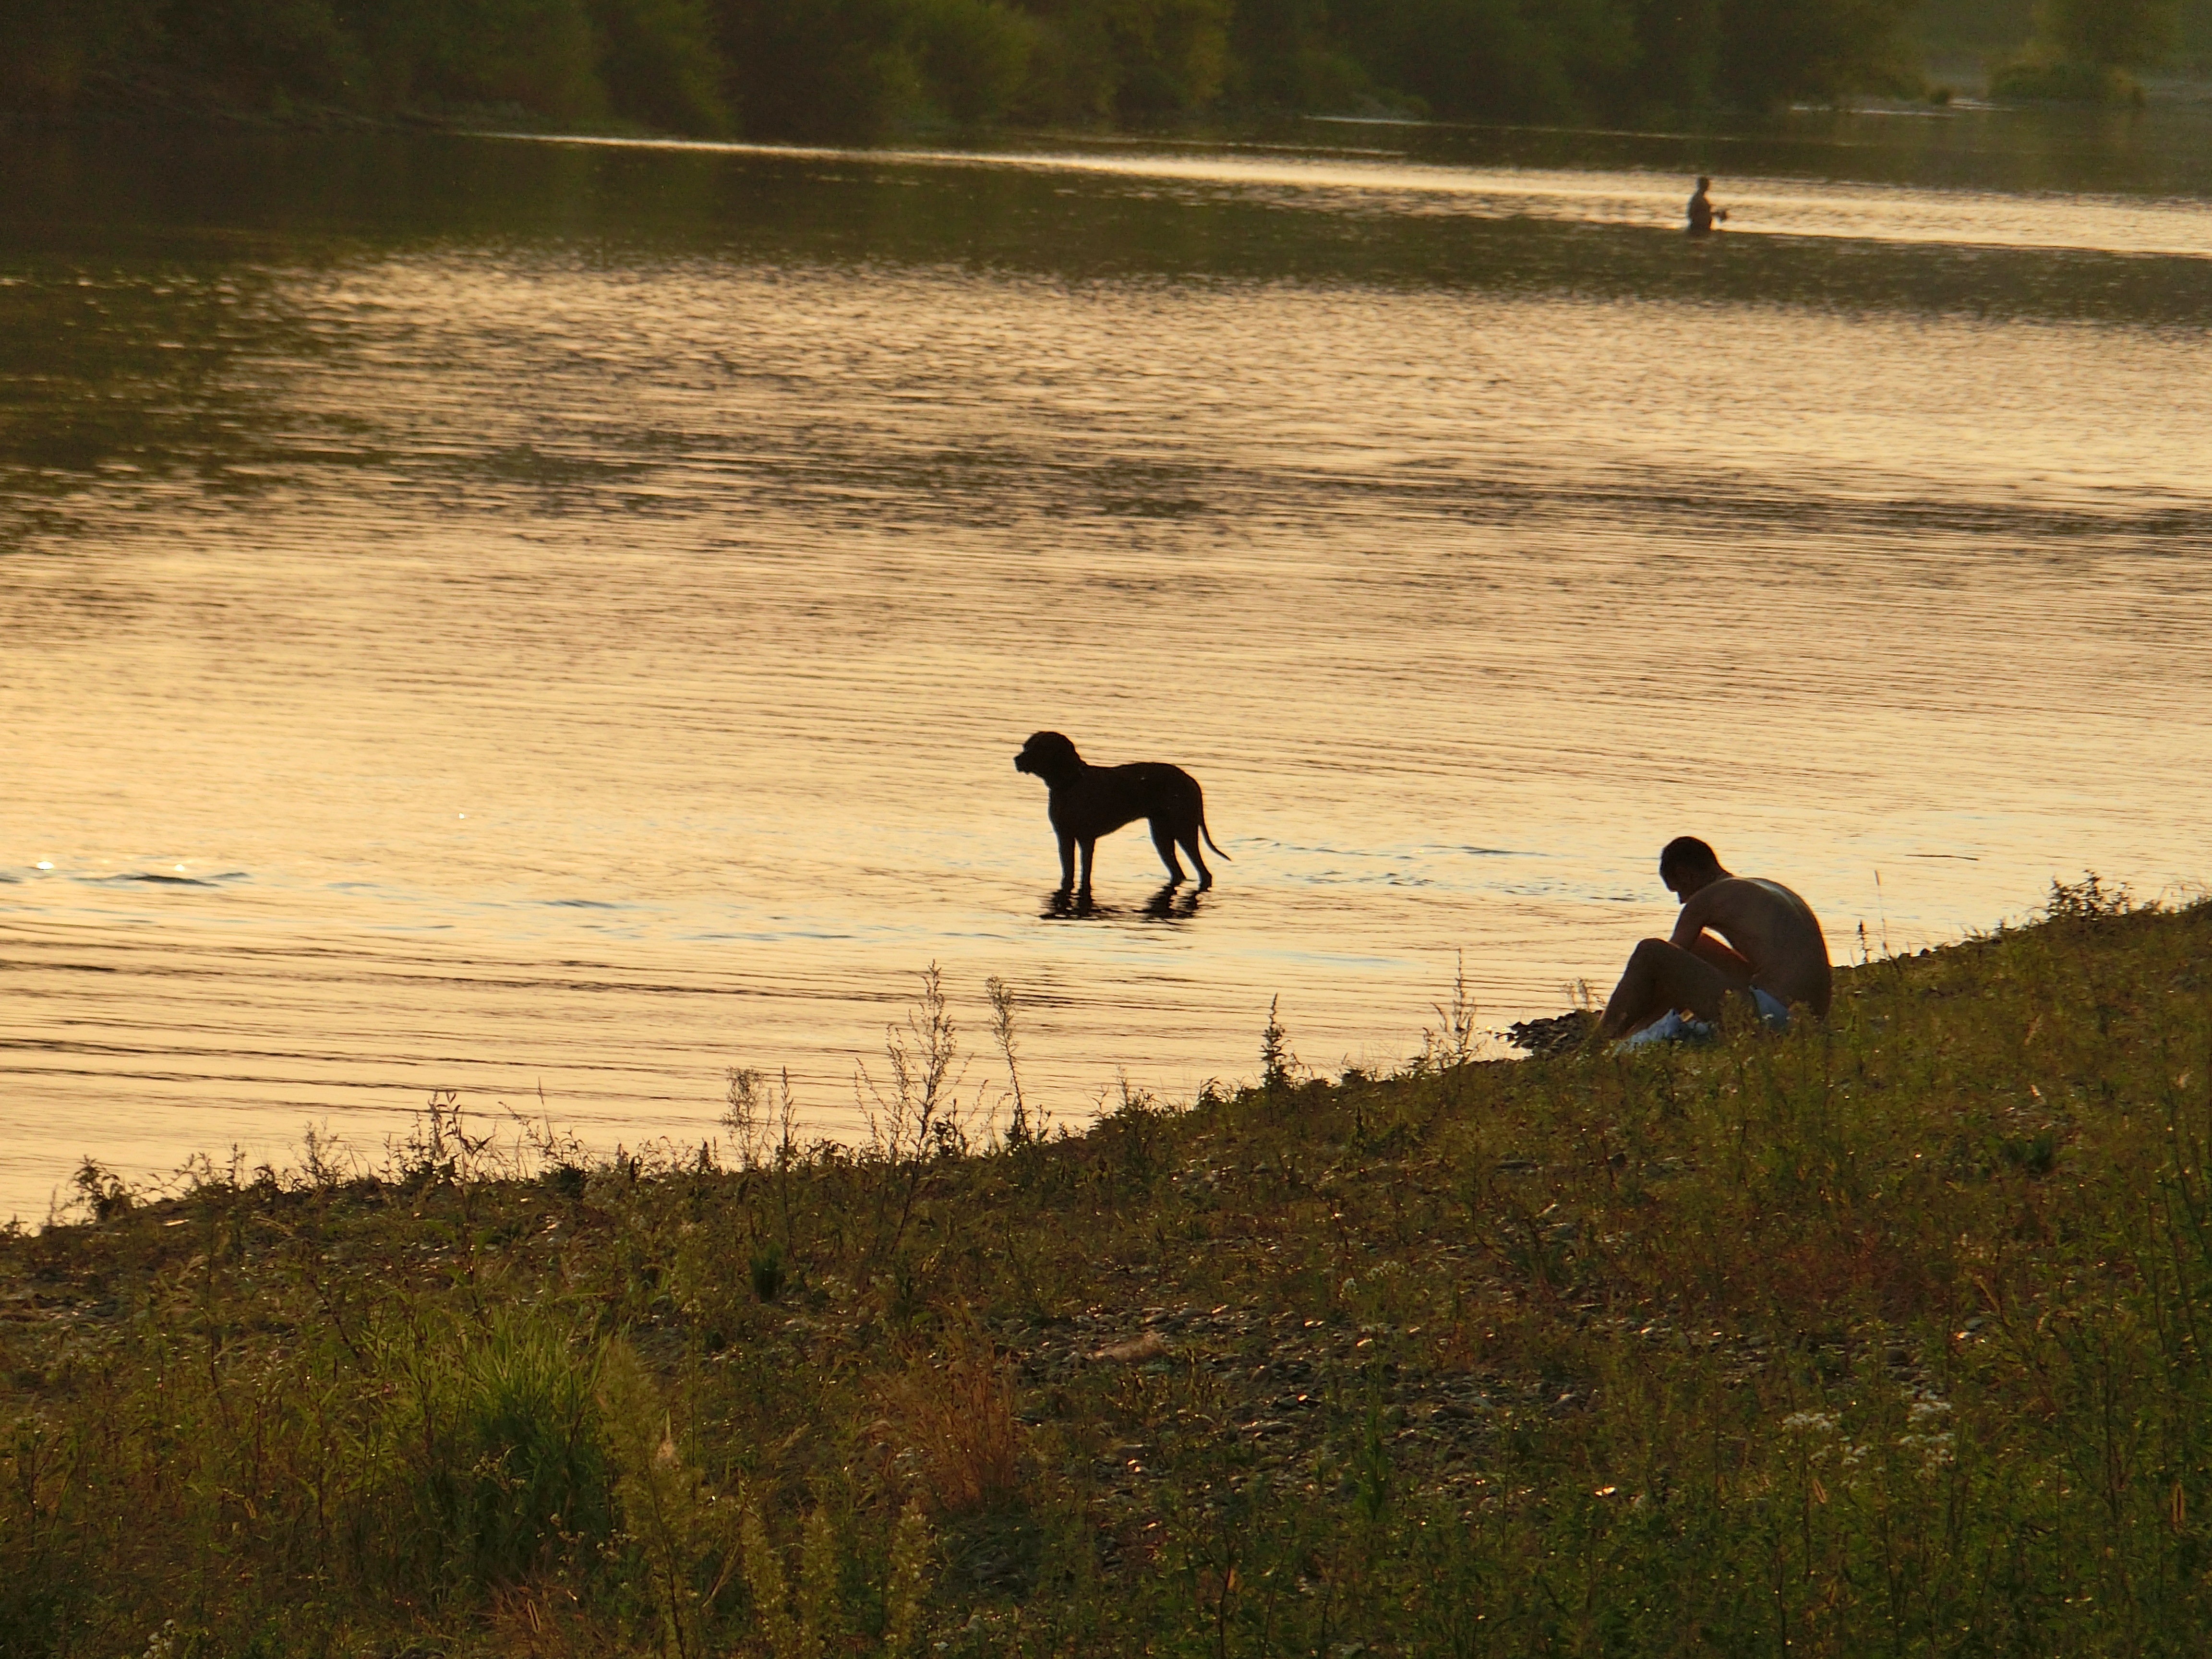
man, sea, water, nature, bird, morning, dog, river, wildlife, bank, mood, abendstimmung, afterglow